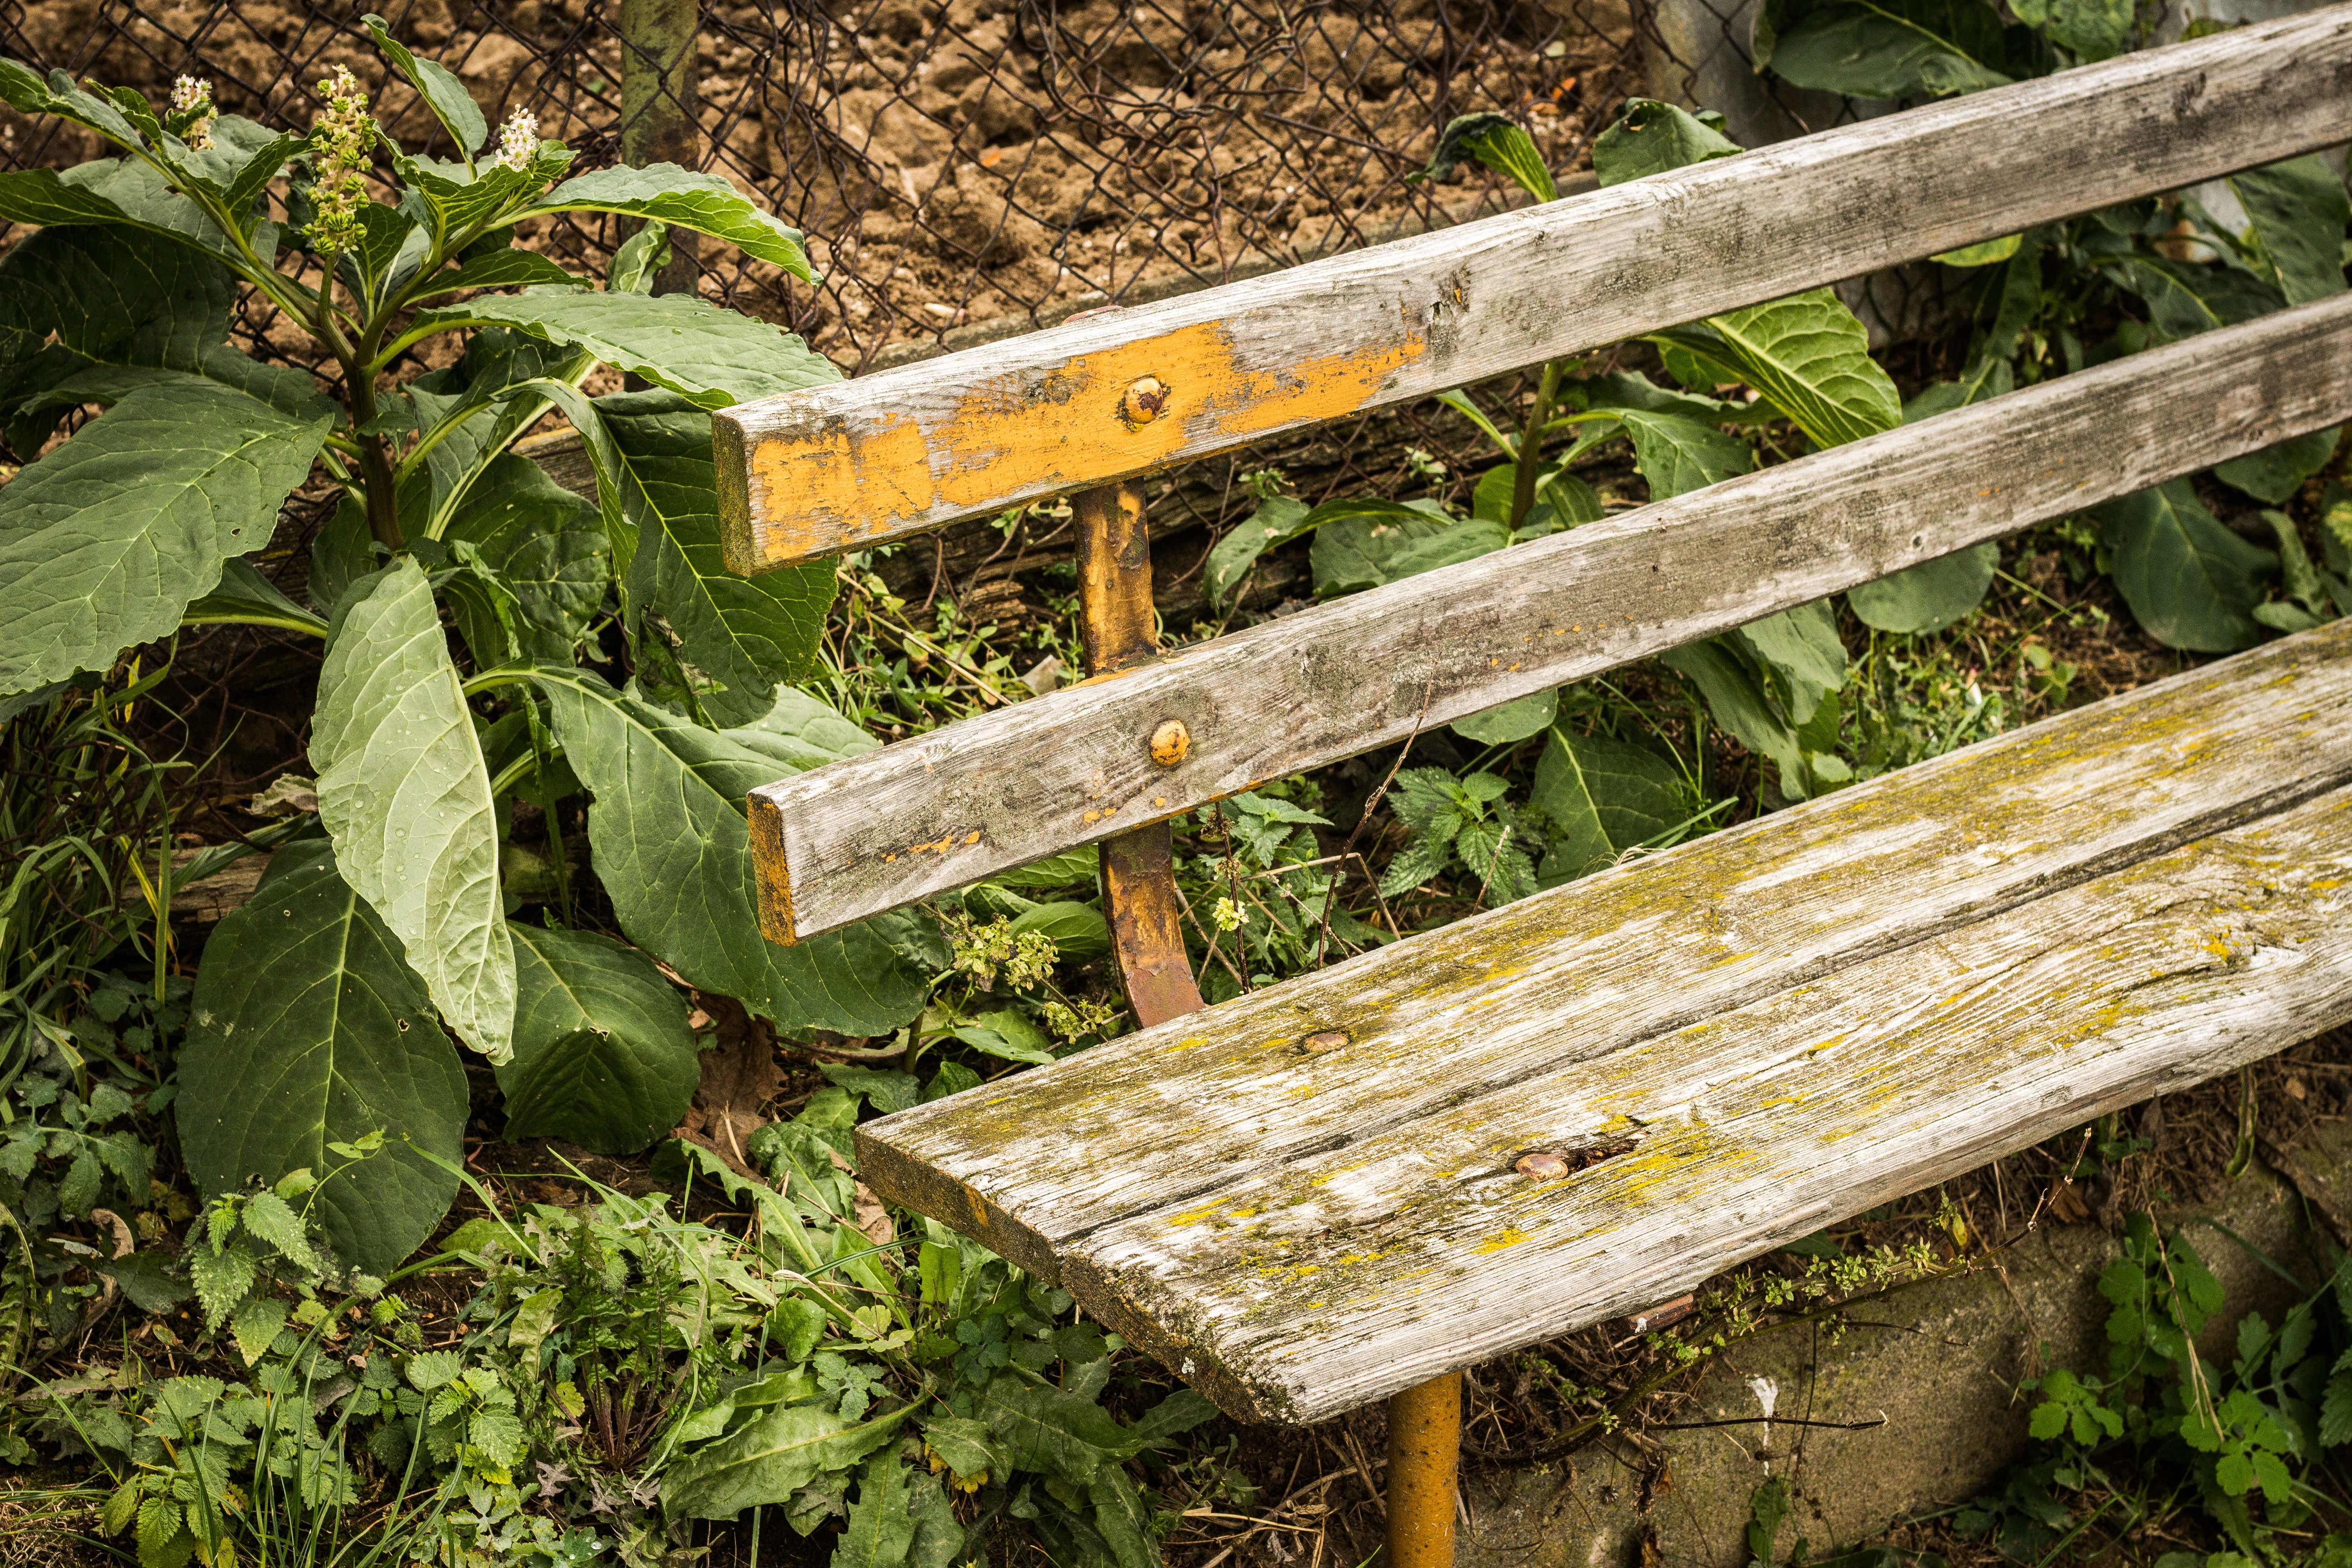
tree, nature, forest, path, plant, wood, bench, leaf, flower, travel, green, distance, jungle, botany, agriculture, garden, sit, rainforest, woodland, habitat, yard, hobby, rural area, long way, natural environment